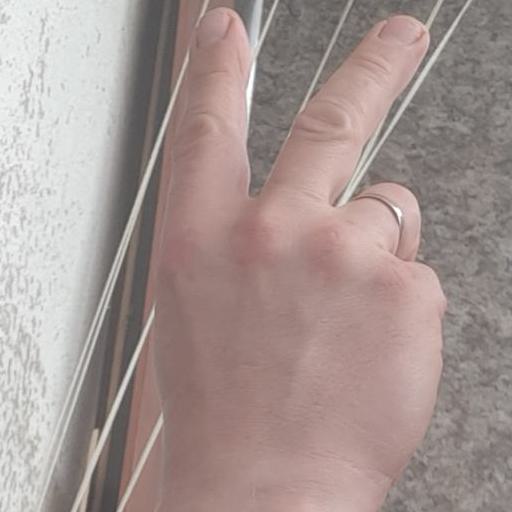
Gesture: peace_inverted